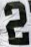
Number: 2